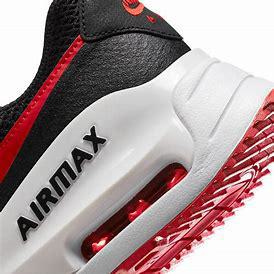
Brand: Nike
Model: Air Max Systm